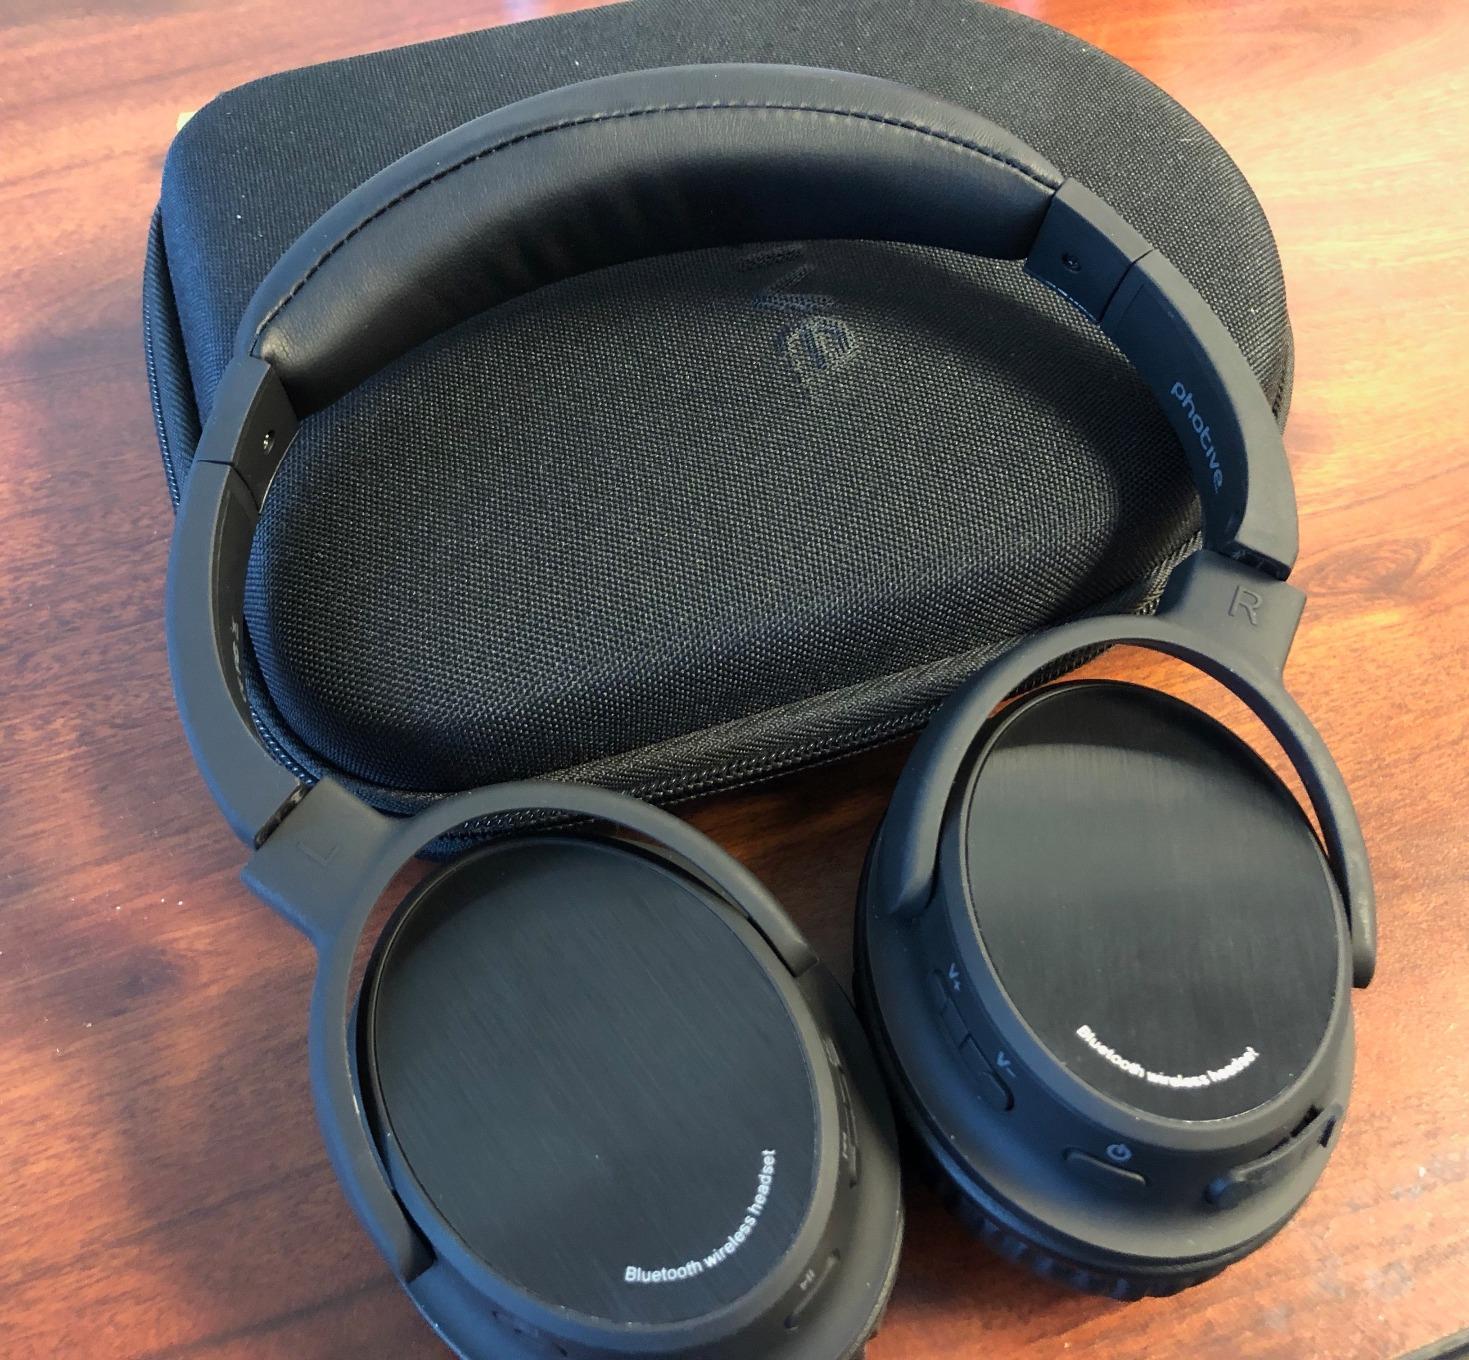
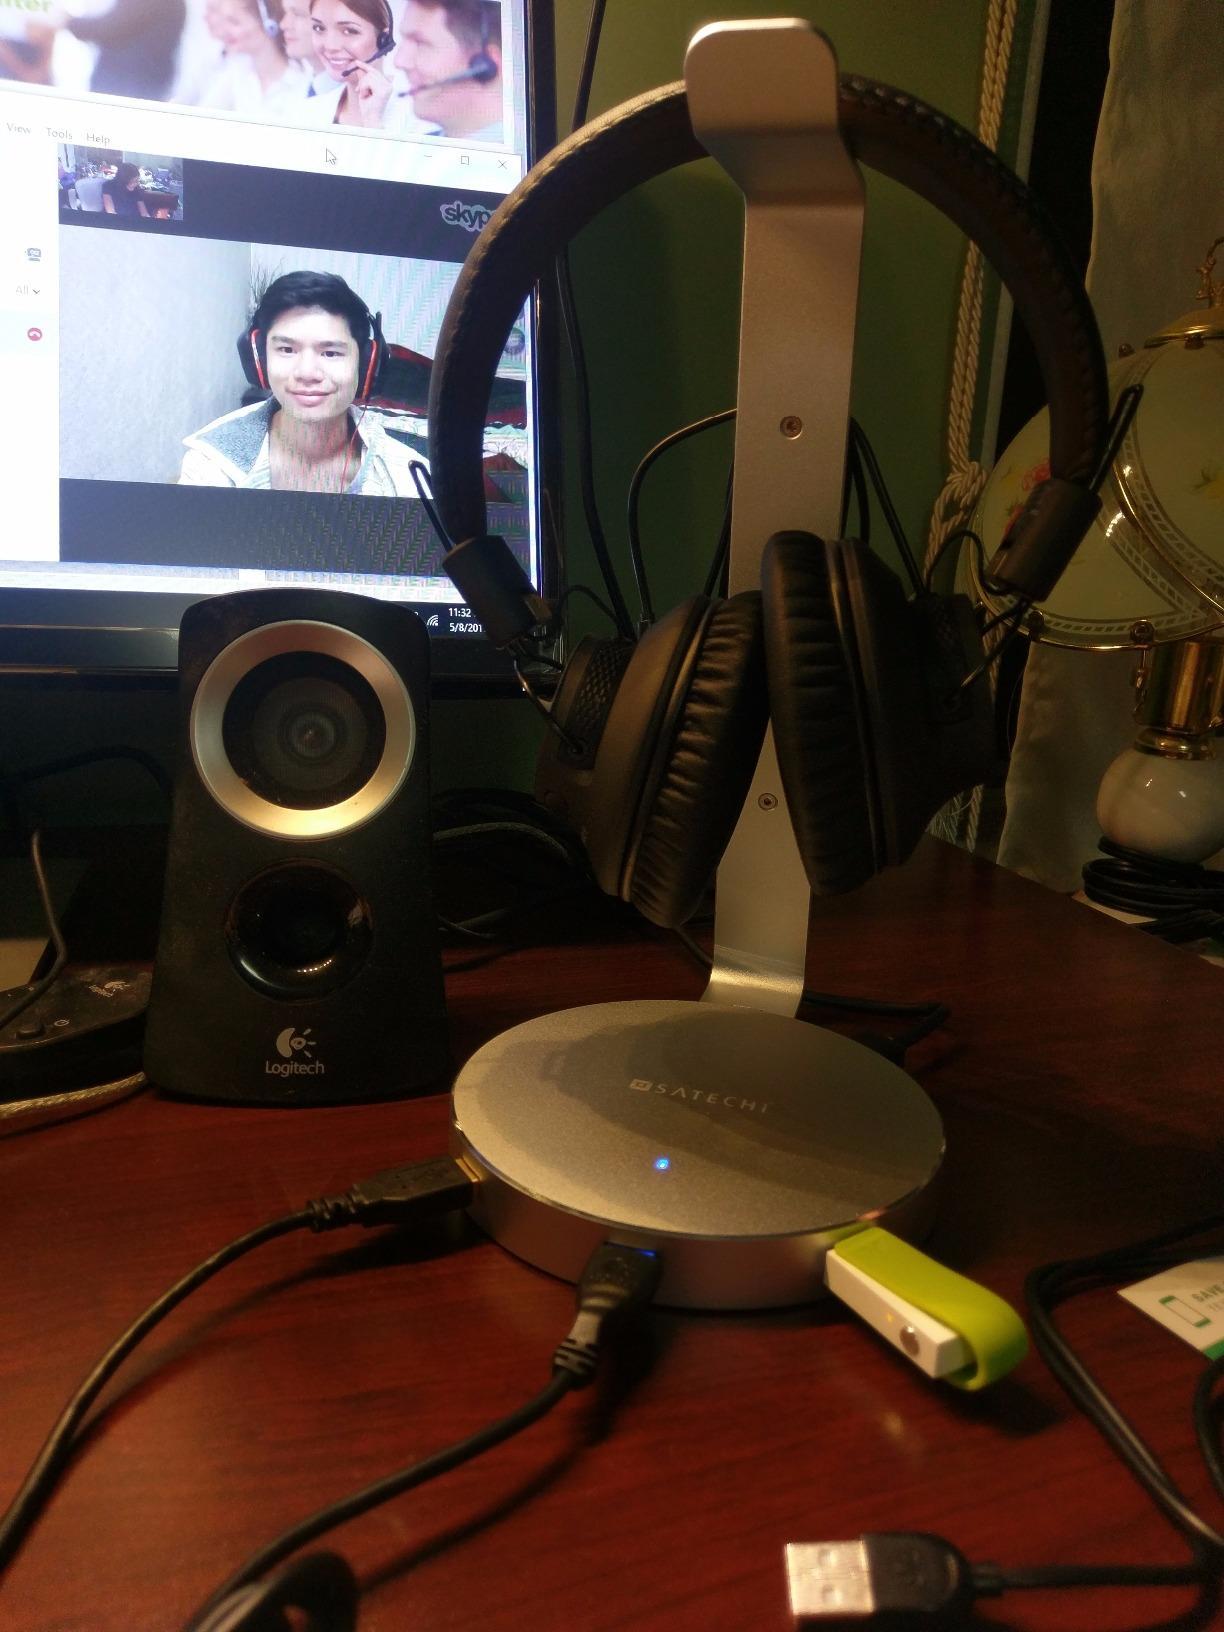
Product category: headphones
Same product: no